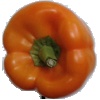
Label: Pepper Orange 1